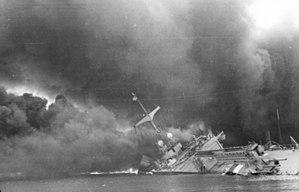
La flotte française a été sabordée à Toulon le 27 novembre 1942 sur l'ordre de l'Amirauté du régime de Vichy en réaction à l’opération Lila pour que, conformément à l'armistice du 22 juin 1940, la France conserve son statut de neutralité entre l'Axe et les Alliés, en évitant de rejoindre les forces alliées ou de se livrer à l'occupant nazi. Quelques rares unités appareillèrent, échappant tant au sabordage qu'à la capture par le Troisième Reich.